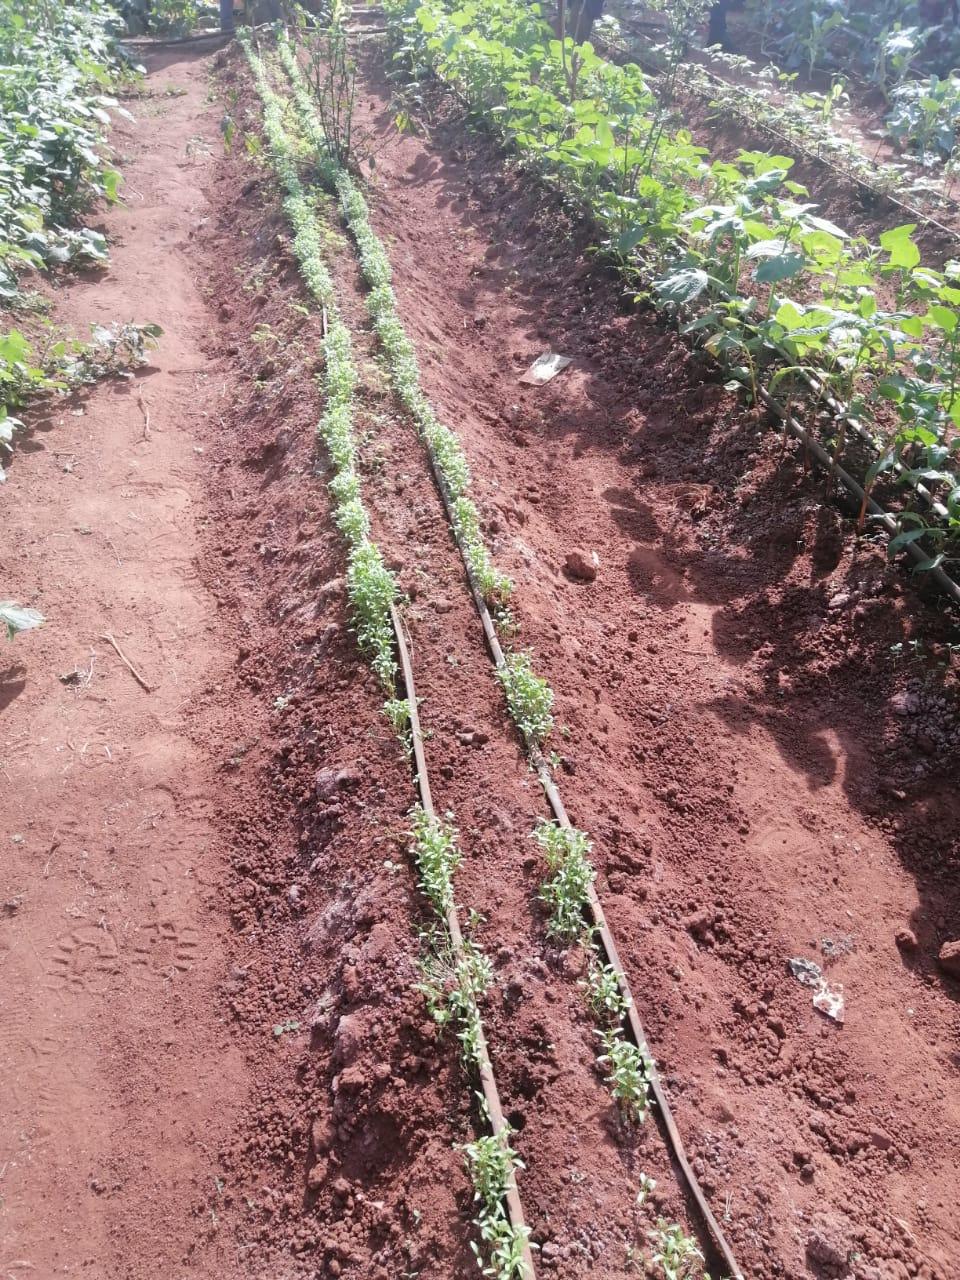
Hapa ni shambani na teknolojia ya kisasa imetumika kwa minajili ya kumwagia mimea dawa na kumwagia mimea maji. Kuna mimea aina tofauti tofauti ambayo imepandwa humu shambani na kiteknolojia ya kisasa.